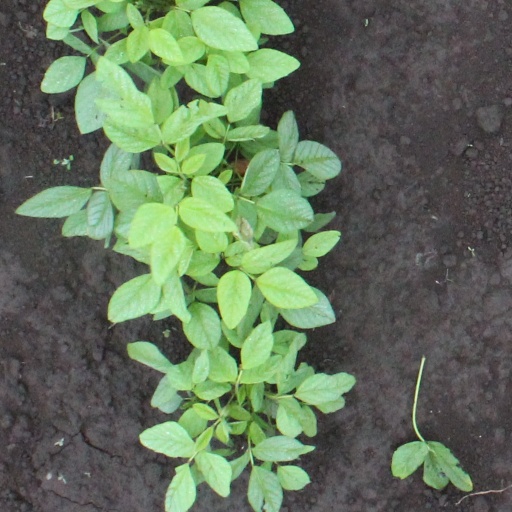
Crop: soybean